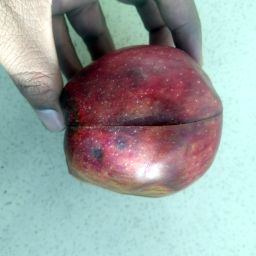
Fruit: Apple
Quality: Bad